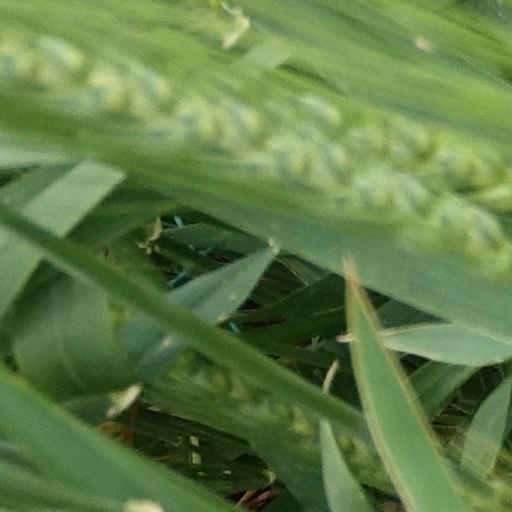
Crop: wheat